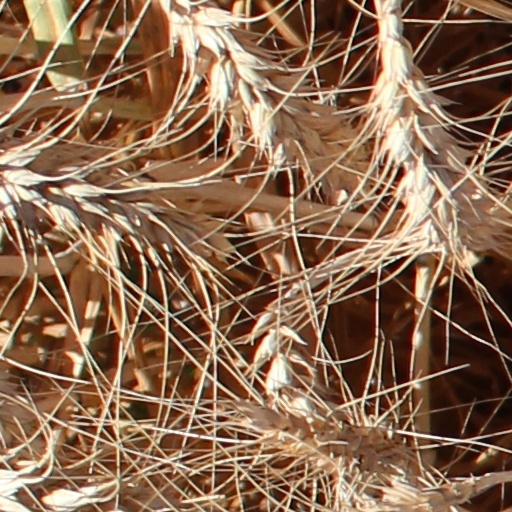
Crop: wheat